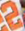
Number: 2